Civilian Public Service

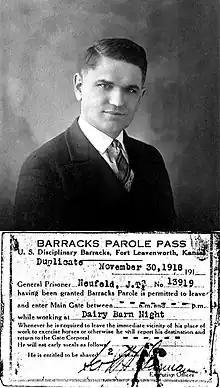
John T. Neufeld was a conscientious objector during World War I who was sentenced to 15 years hard labor in the Disciplinary Barracks at Leavenworth, Kansas. Neufeld was paroled to do dairy work and released after serving five months of his sentence.

The conscription law of World War I provided for noncombatant service for members of a religious organization whose members were forbidden from participating in war of any form. This exemption effectively limited conscientious objector status to members of the historic peace churches: Mennonites (and other Anabaptist groups such as Hutterites), Religious Society of Friends (Quakers) and Church of the Brethren. The law gave the President authority to assign such draftees to any noncombatant military role.